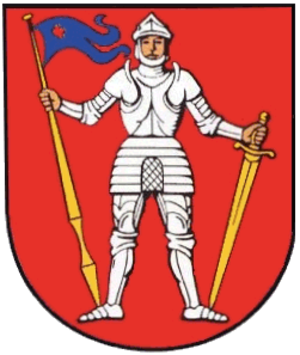
Rastenberg est une ville allemande de Thuringe, située dans l'arrondissement de Sömmerda. La ville fait partie de la communauté d'administration de Kölleda.